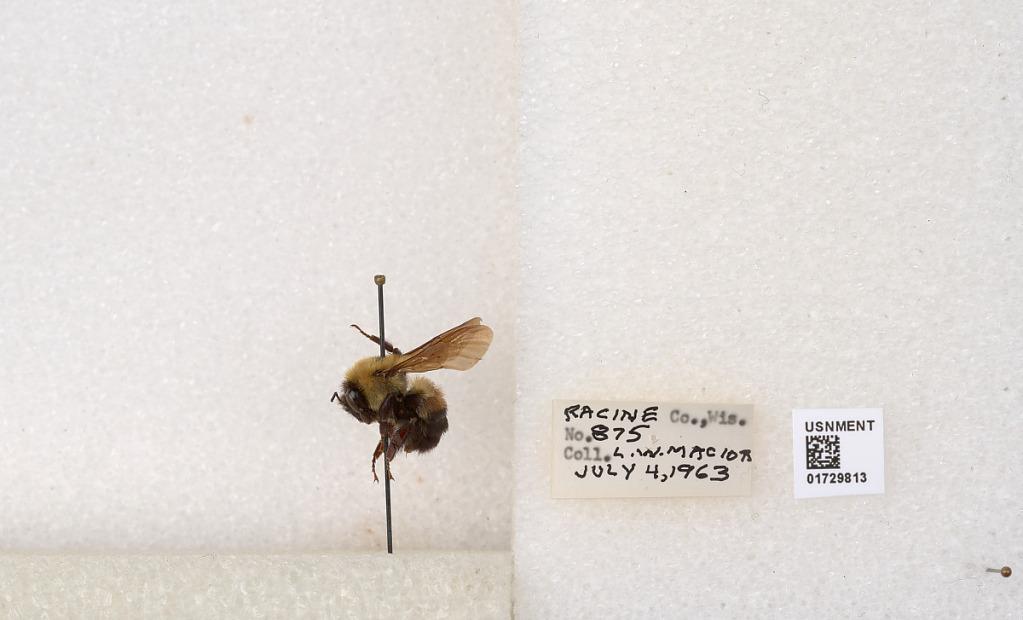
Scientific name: Bombus (Separatobombus) griseocollis (De Geer)
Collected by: L. Macior
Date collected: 1963-7-4
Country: United States
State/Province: Wisconsin
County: Racine
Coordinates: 42.7299, -87.8123